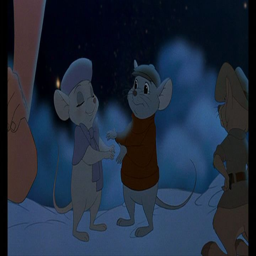
the wallpaper possibly with a sign and anime titled animation film